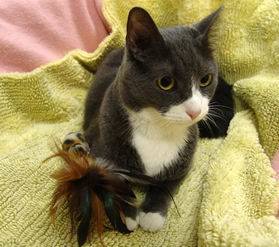
Label: cat